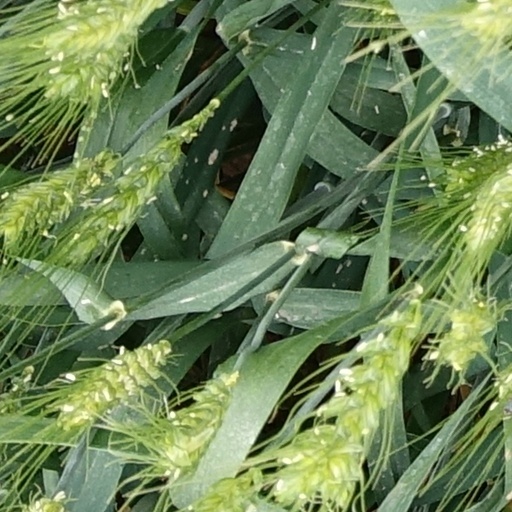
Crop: wheat